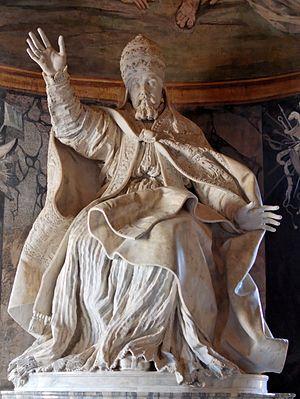
Jules Raymond Mazarin, né à Pescina, dans les Abruzzes, royaume de Naples, le 14 juillet 1602 et mort à Vincennes le 9 mars 1661, mieux connu sous le nom de cardinal Mazarin, fut un diplomate et homme politique, d'abord au service de la Papauté, puis des rois de France Louis XIII et Louis XIV. Il succéda à Richelieu en tant que principal ministre d'État de 1643 à 1661.
La congrégation bénédictine d'Autriche est une congrégation d'abbayes bénédictines d'Autriche, formée à l'instigation du Pape Urbain VIII, le 3 août 1625. Elle a fusionné avec la congrégation bénédictine de Salzbourg, le 8 décembre 1930, sous le pontificat de Pie XI.
Maffeo Barberini, né à Florence en avril 1568 et décédé à Rome le 29 juillet 1644, est le 235ᵉ évêque de Rome et donc pape de l'Église catholique qu'il gouverna de 1623 à 1644 sous le nom d’Urbain VIII.